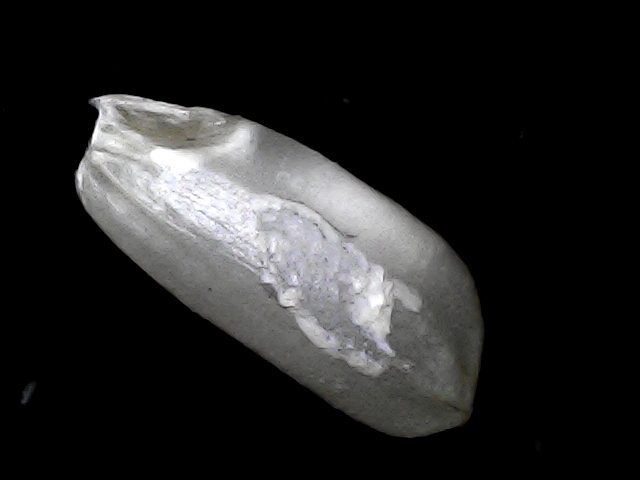
Rice variety: BD33